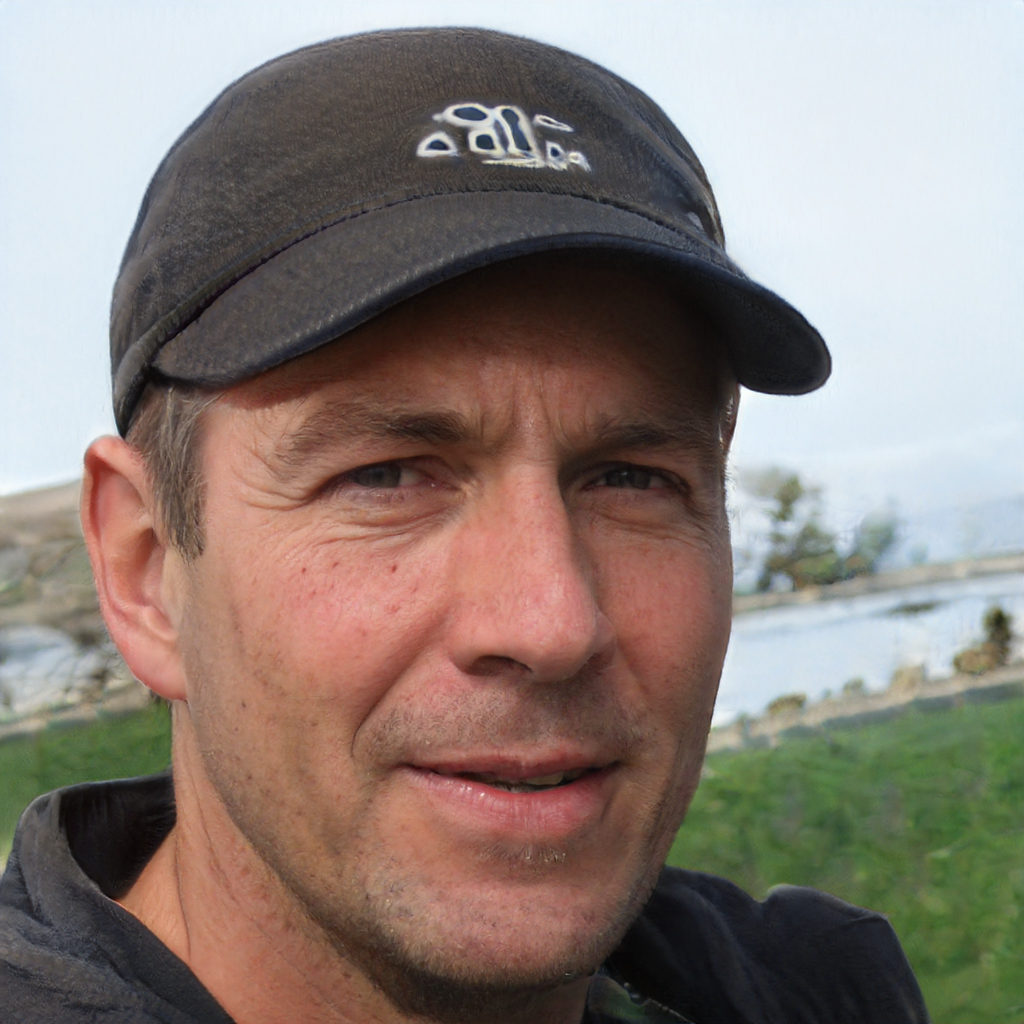
Gender: Male